The Fantasy Hall of Fame (1983 anthology)

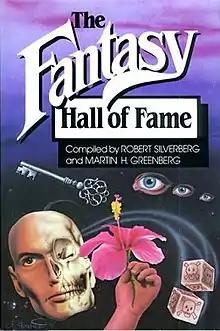
Cover of first edition

The Fantasy Hall of Fame is an anthology of fantasy short works edited by Robert Silverberg and Martin H. Greenberg. It was first published in hardcover by Arbor House in October 1983. The first British edition was issued by Robinson in trade paperback in June 1988 under the alternate title The Mammoth Book of Fantasy All-Time Greats, under which title it was reprinted by the same publisher in July 1990. A second British edition was issued by W. H. Smith in trade paperback under the alternate title Great Fantasy in 2004. This work should not be confused with the later anthology of the same title with different content (only four stories are common to the two books) edited by Silverberg alone for HarperPrism in March 1998.